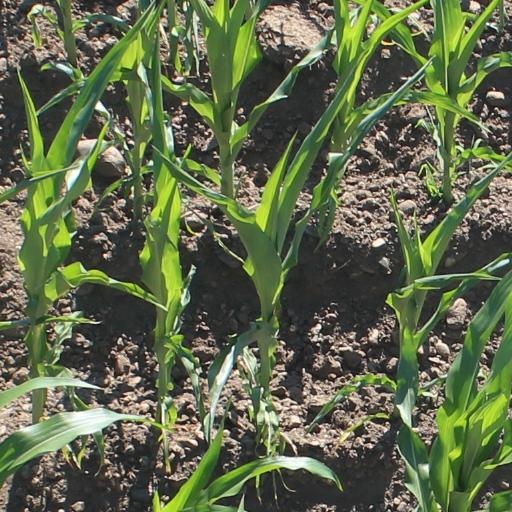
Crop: maize; corn